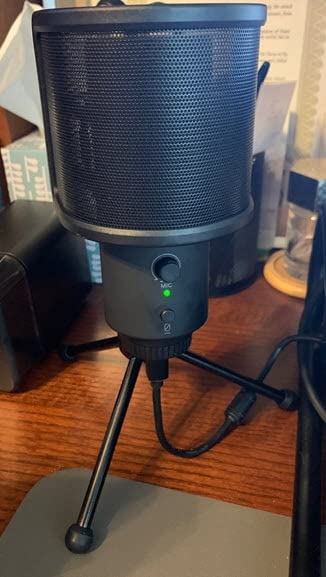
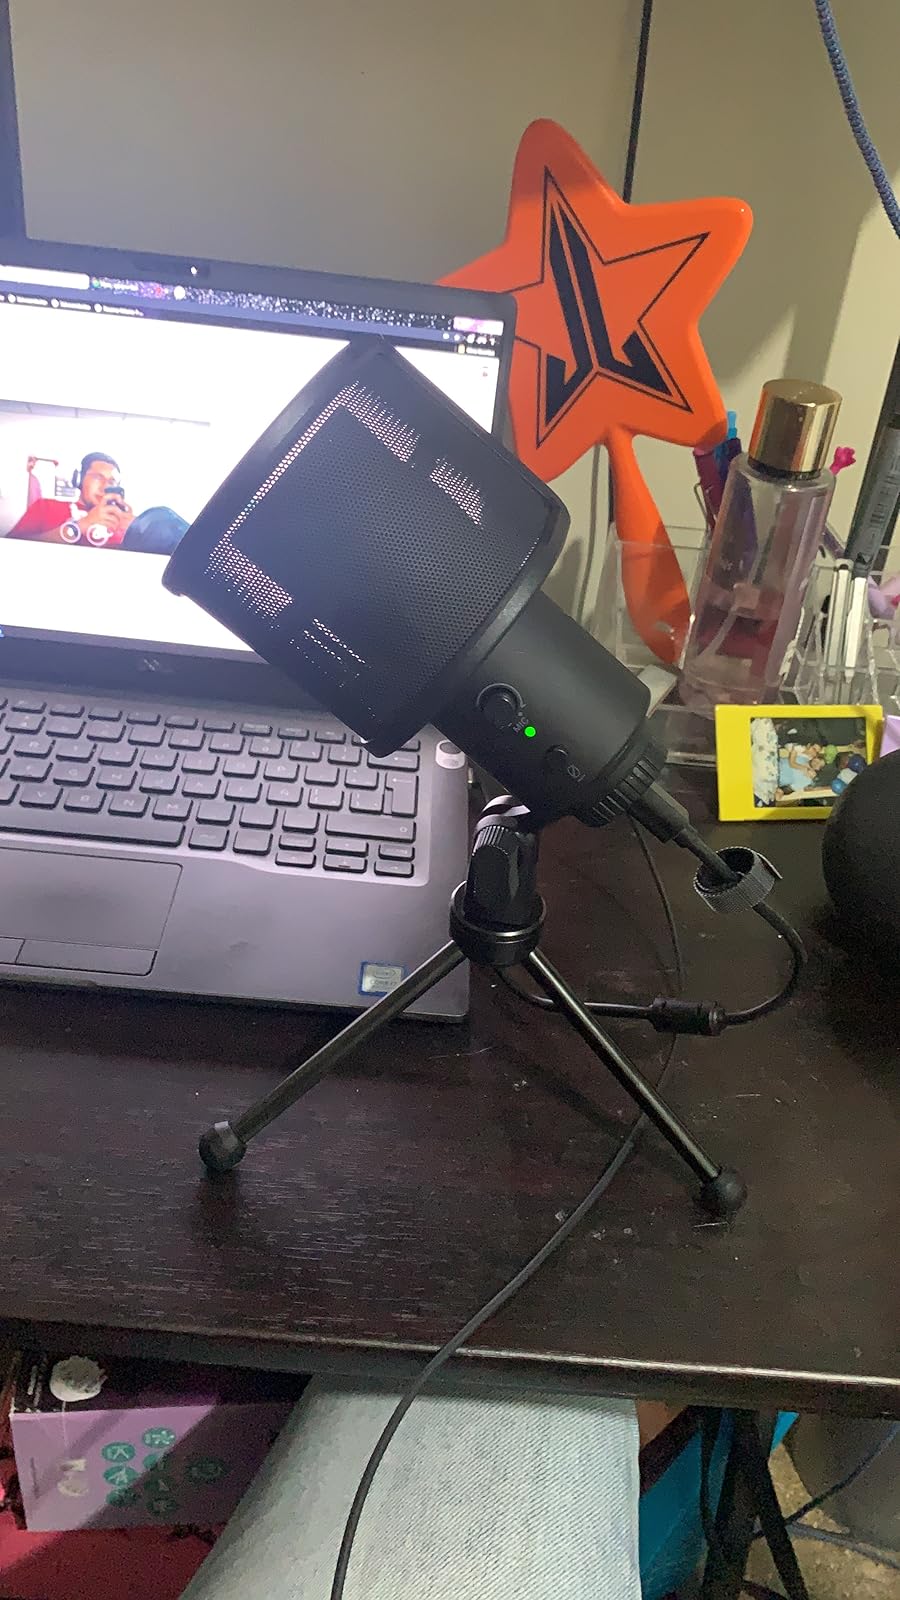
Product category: microphone
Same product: yes